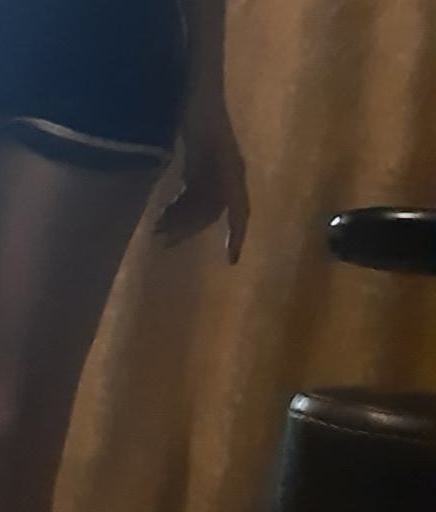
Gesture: no_gesture